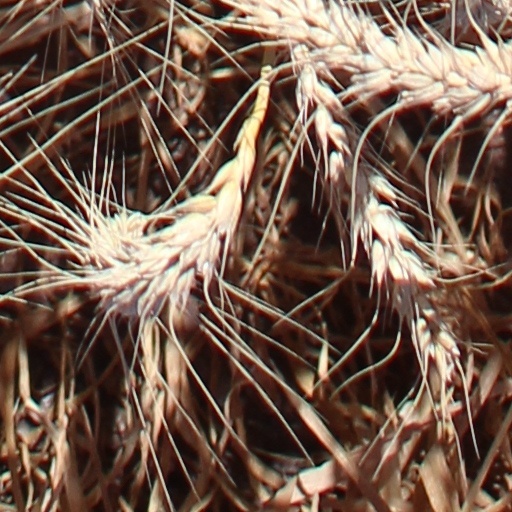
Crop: wheat